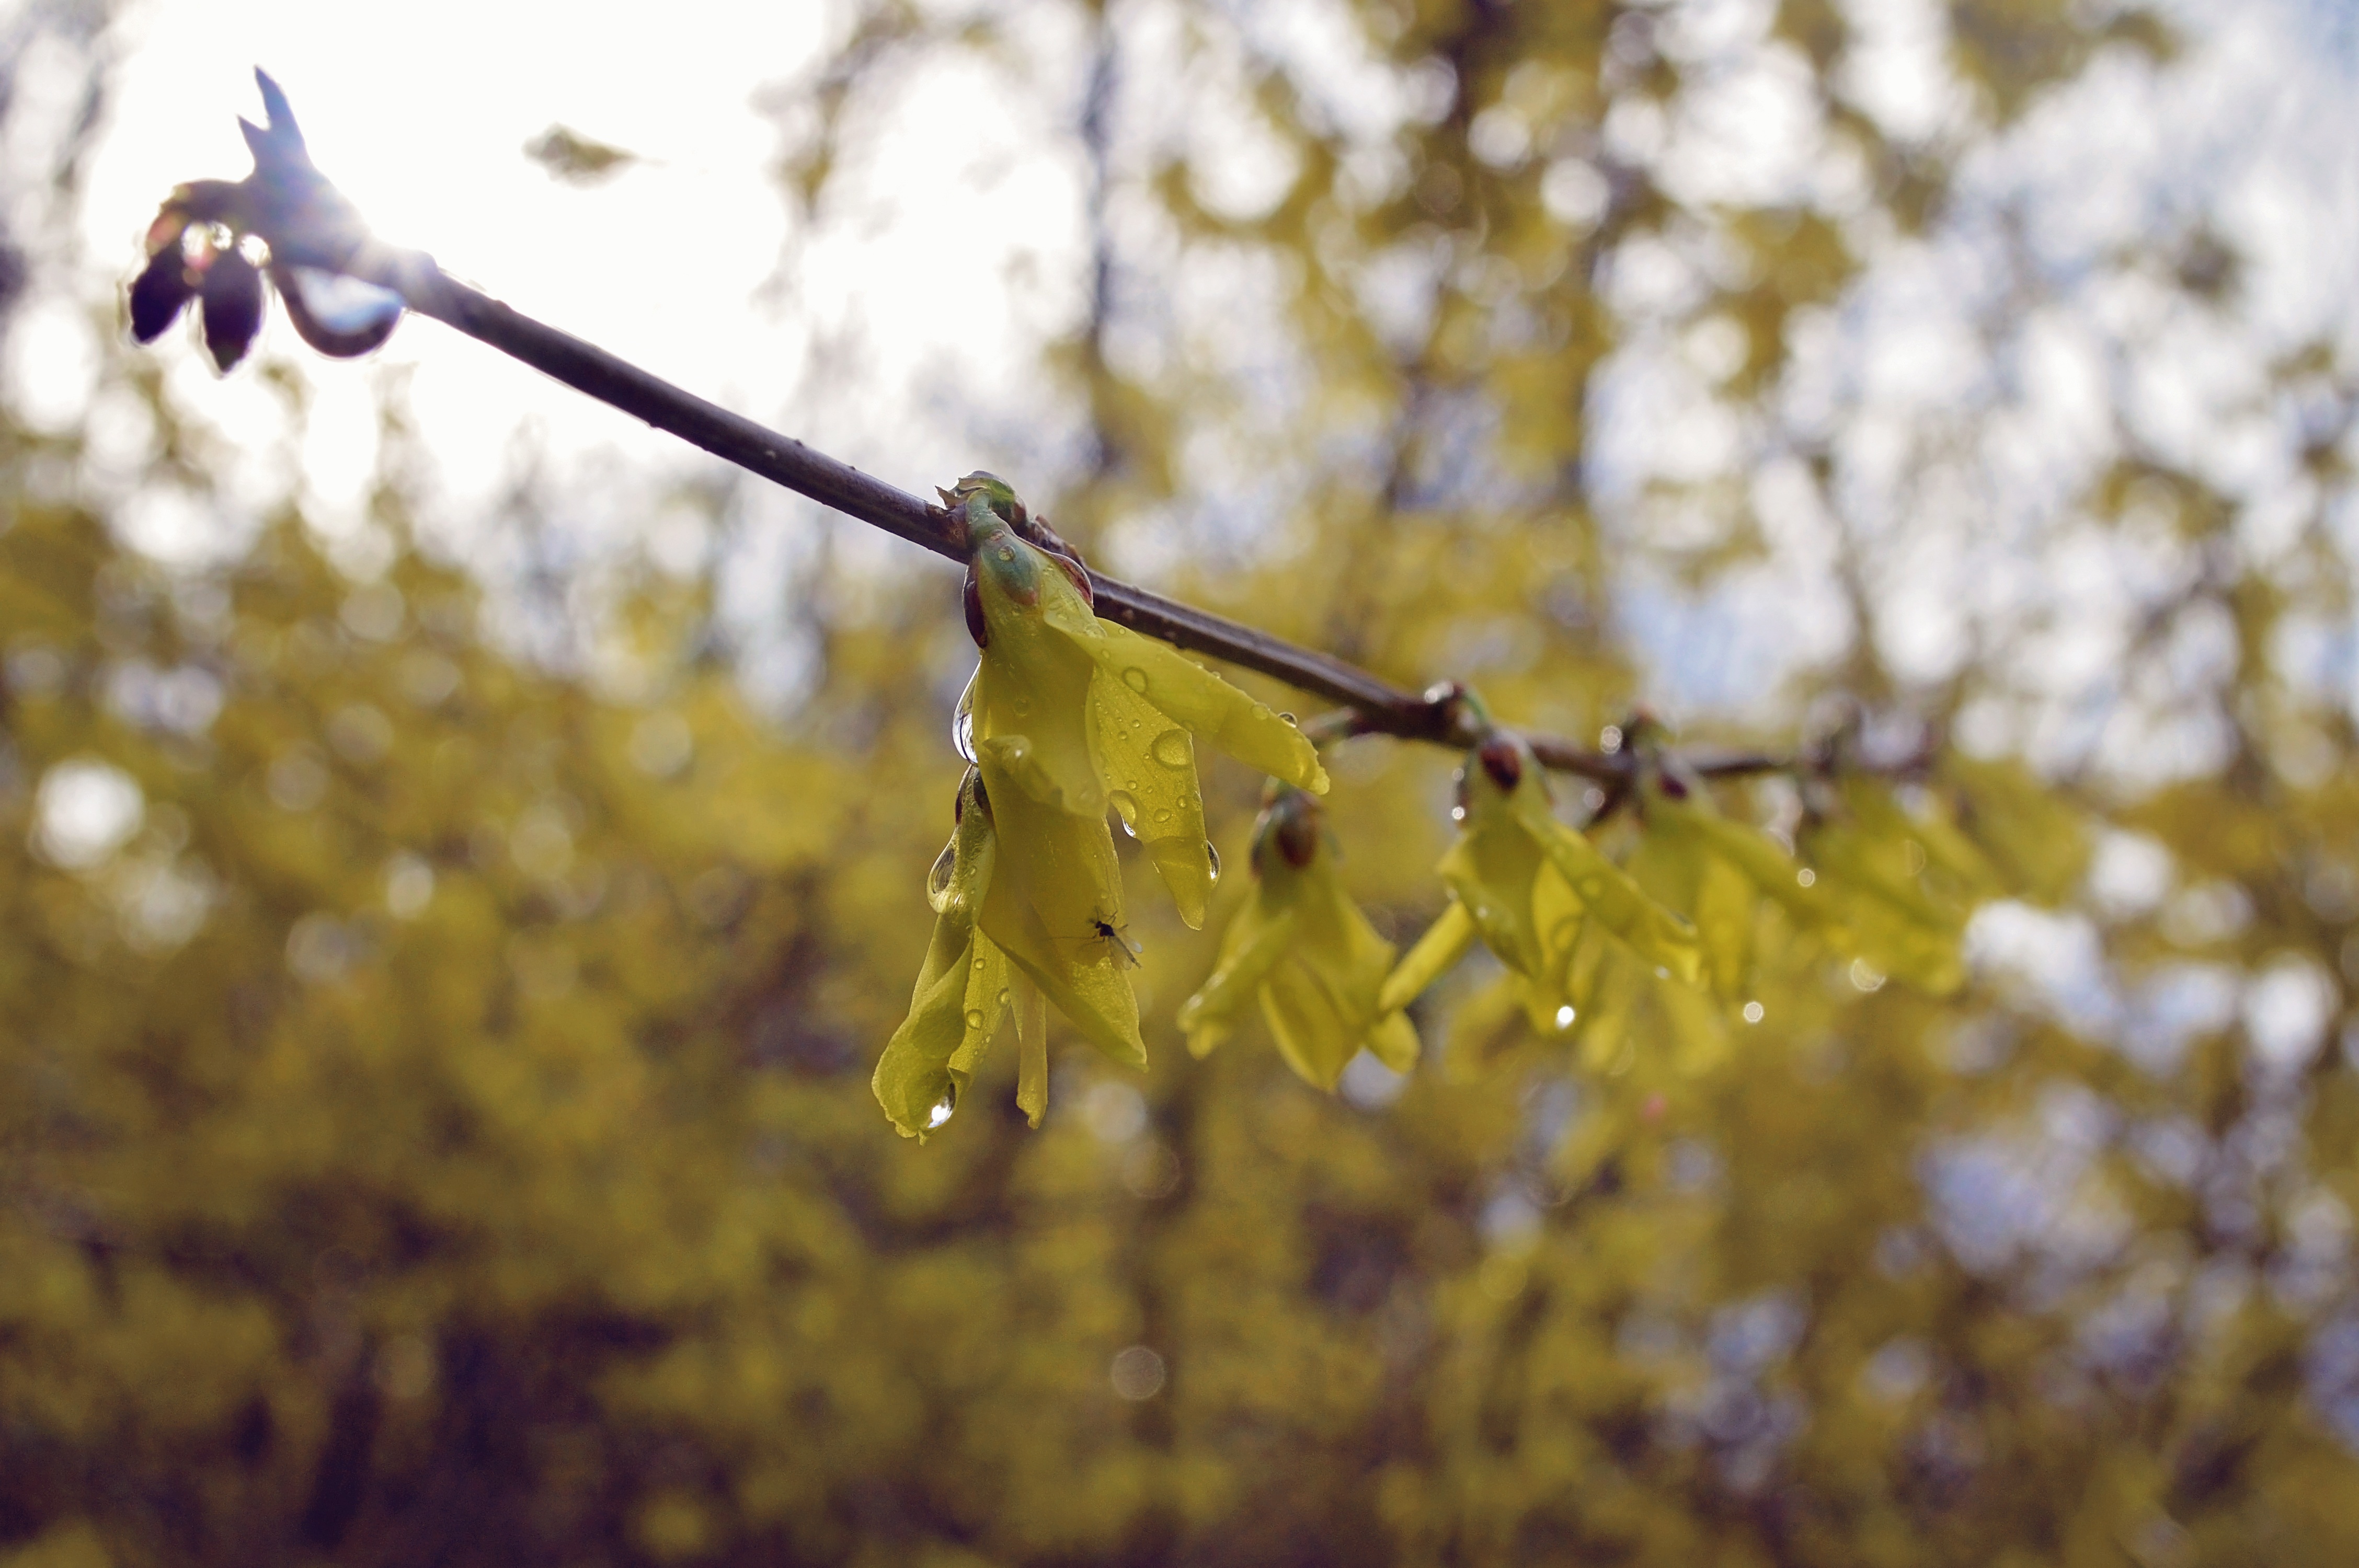
tree, nature, branch, blossom, plant, photography, sunlight, leaf, flower, spring, produce, autumn, yellow, flora, season, fauna, close up, macro photography, plant stem